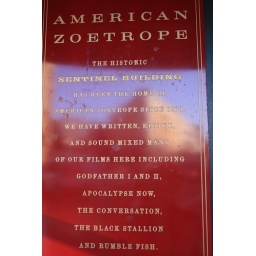
a sign on the Francis Ford Coppola building in San Francisco, which houses his company American Zoetrope